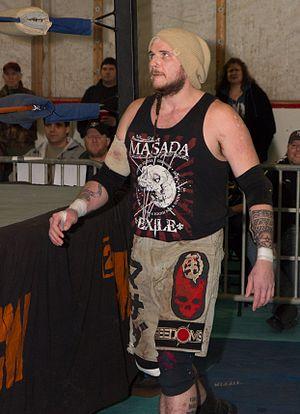
Brigham Paul Doane, plus connu sous son nom de ring Masada, est un catcheur américain. Il est surtout connu pour son travail à la Ring of Honor, la Combat Zone Wrestling, la Westside Xtreme Wrestling, la Full Impact Pro, la NWA Wildside et ses tournées avec la Big Japan Pro Wrestling. Il a également participé à des matchs pour la World Wrestling Entertainment, la Total Nonstop Action Wrestling et Game Chager Wrestling.